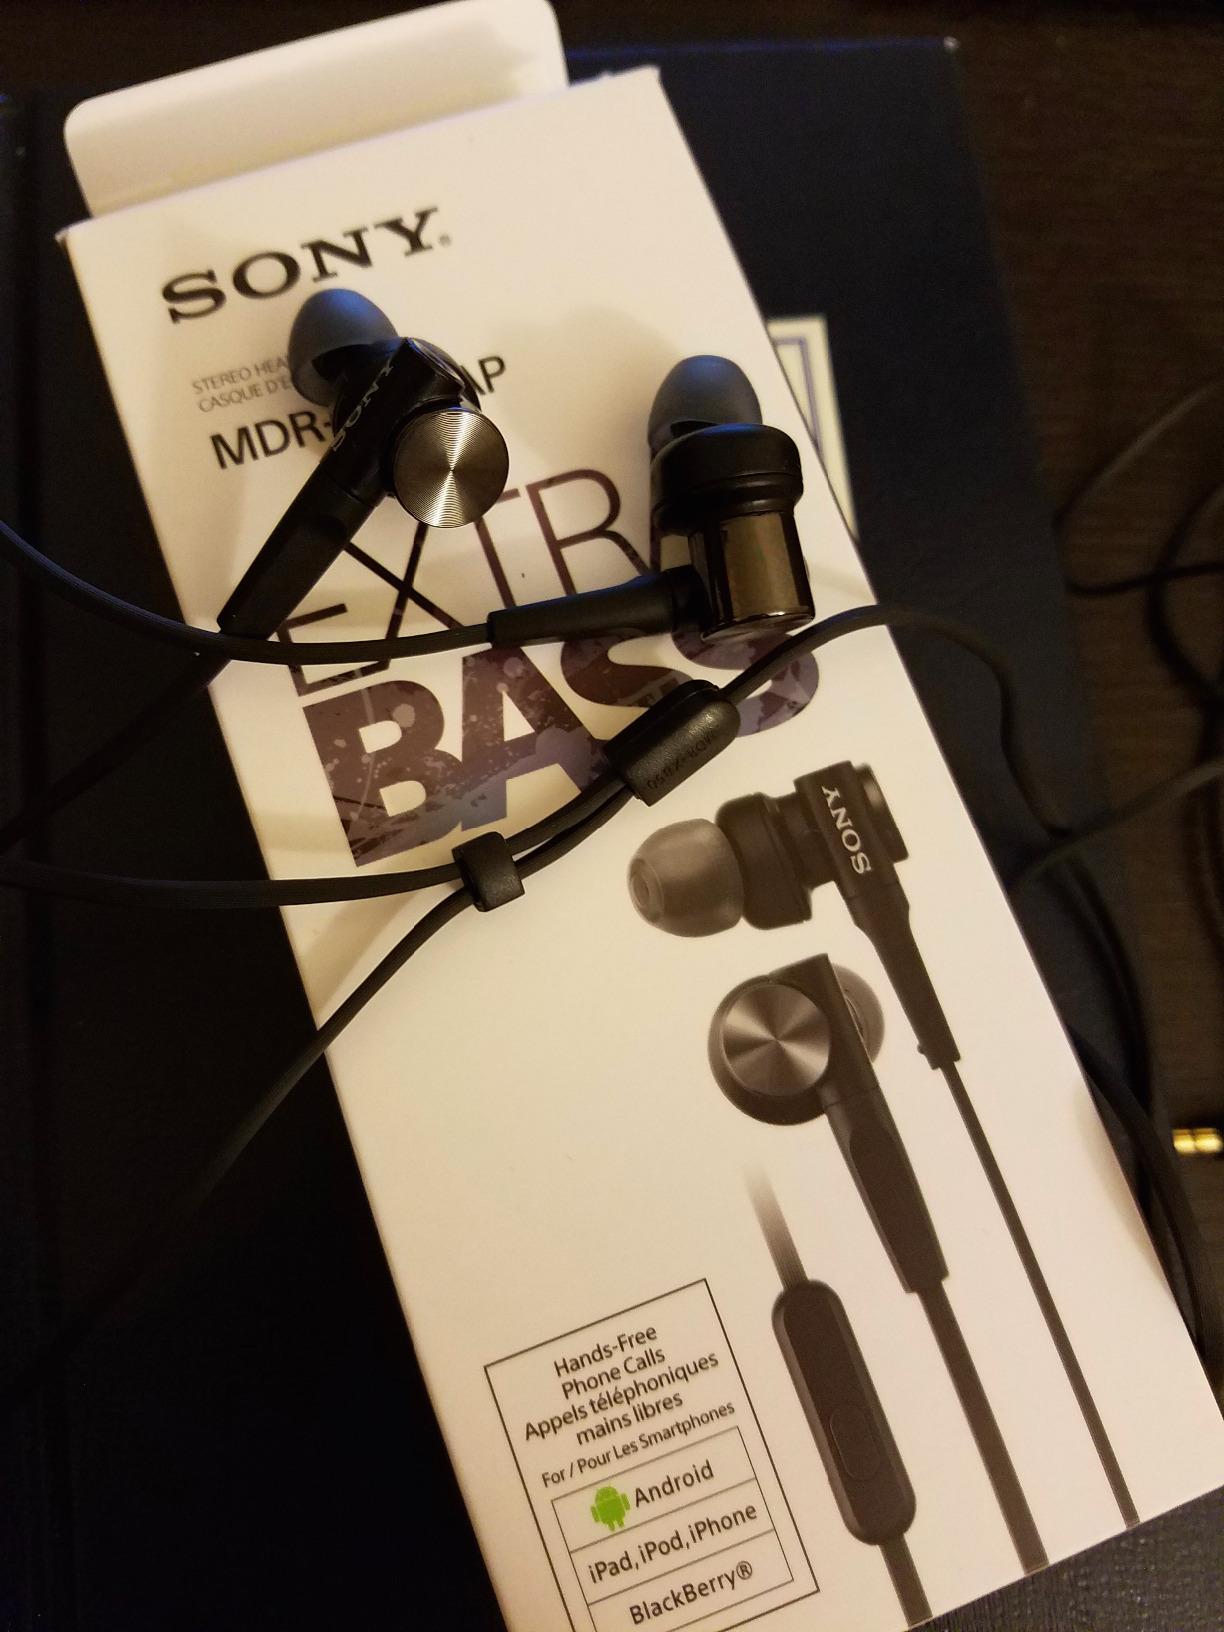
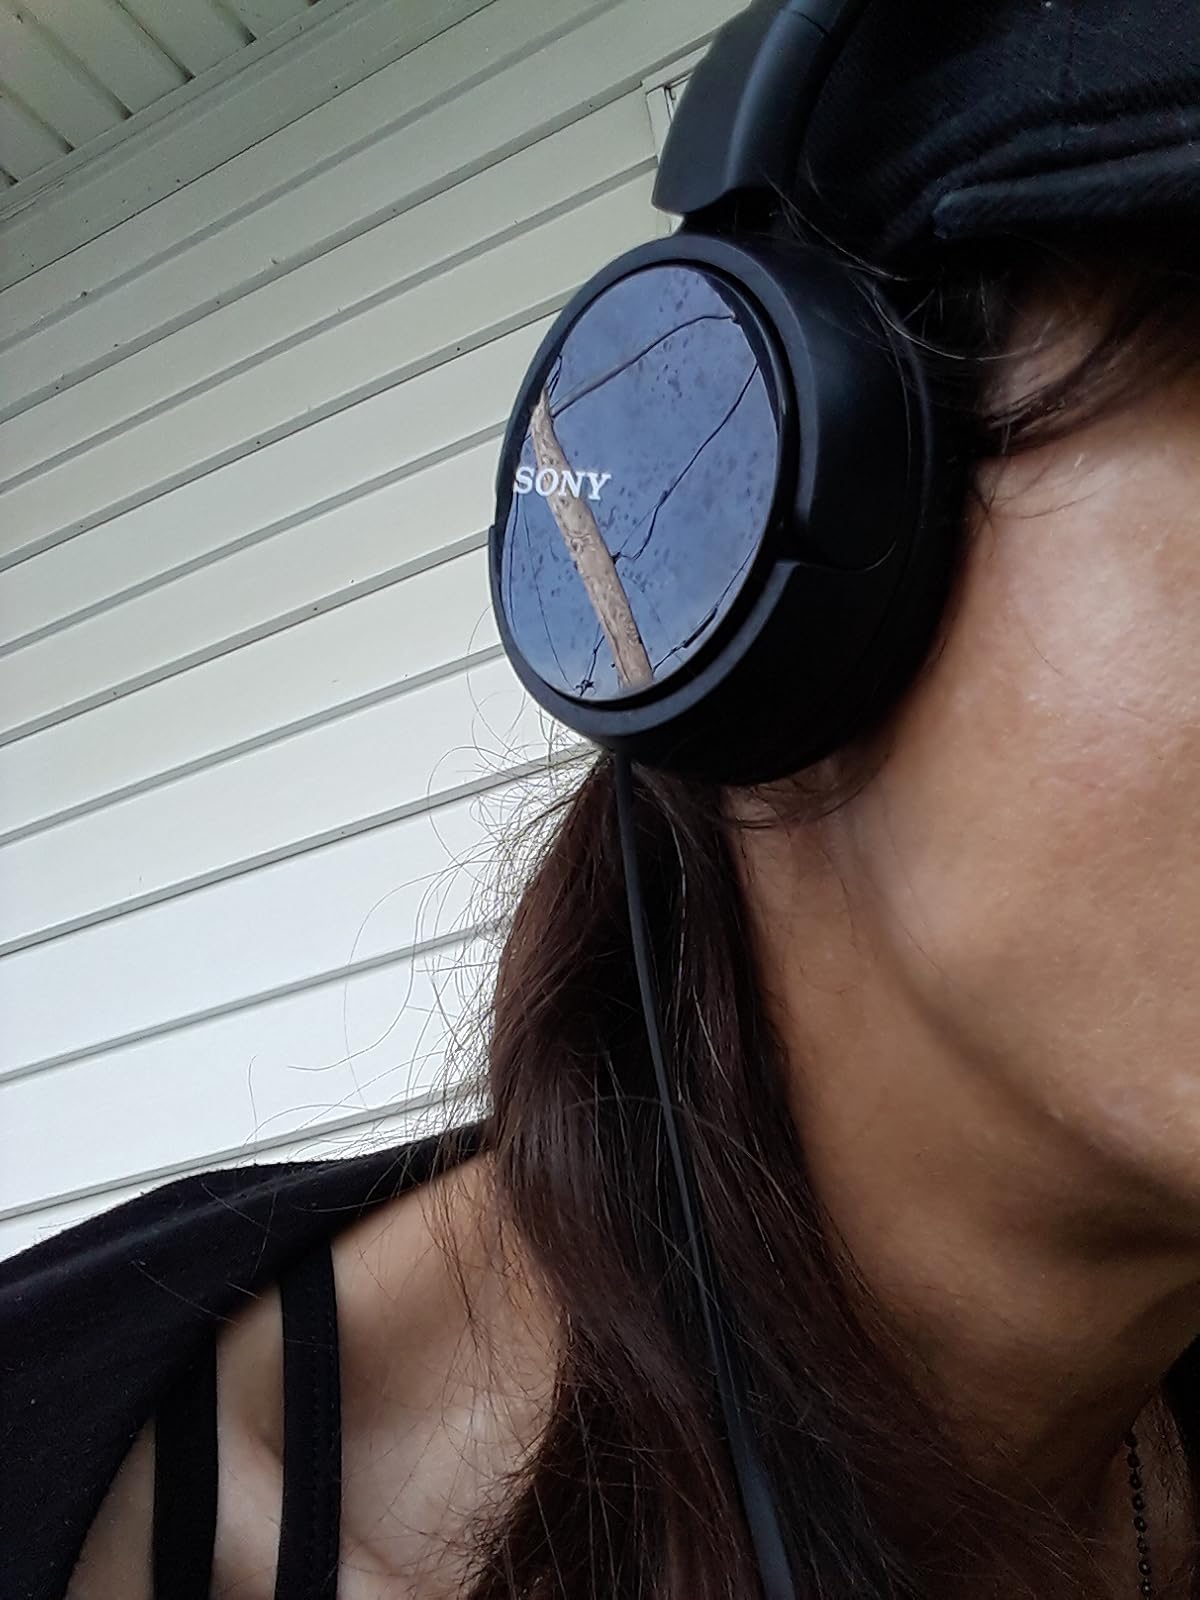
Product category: headphones
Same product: no